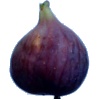
Label: fig